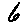
Label: 6